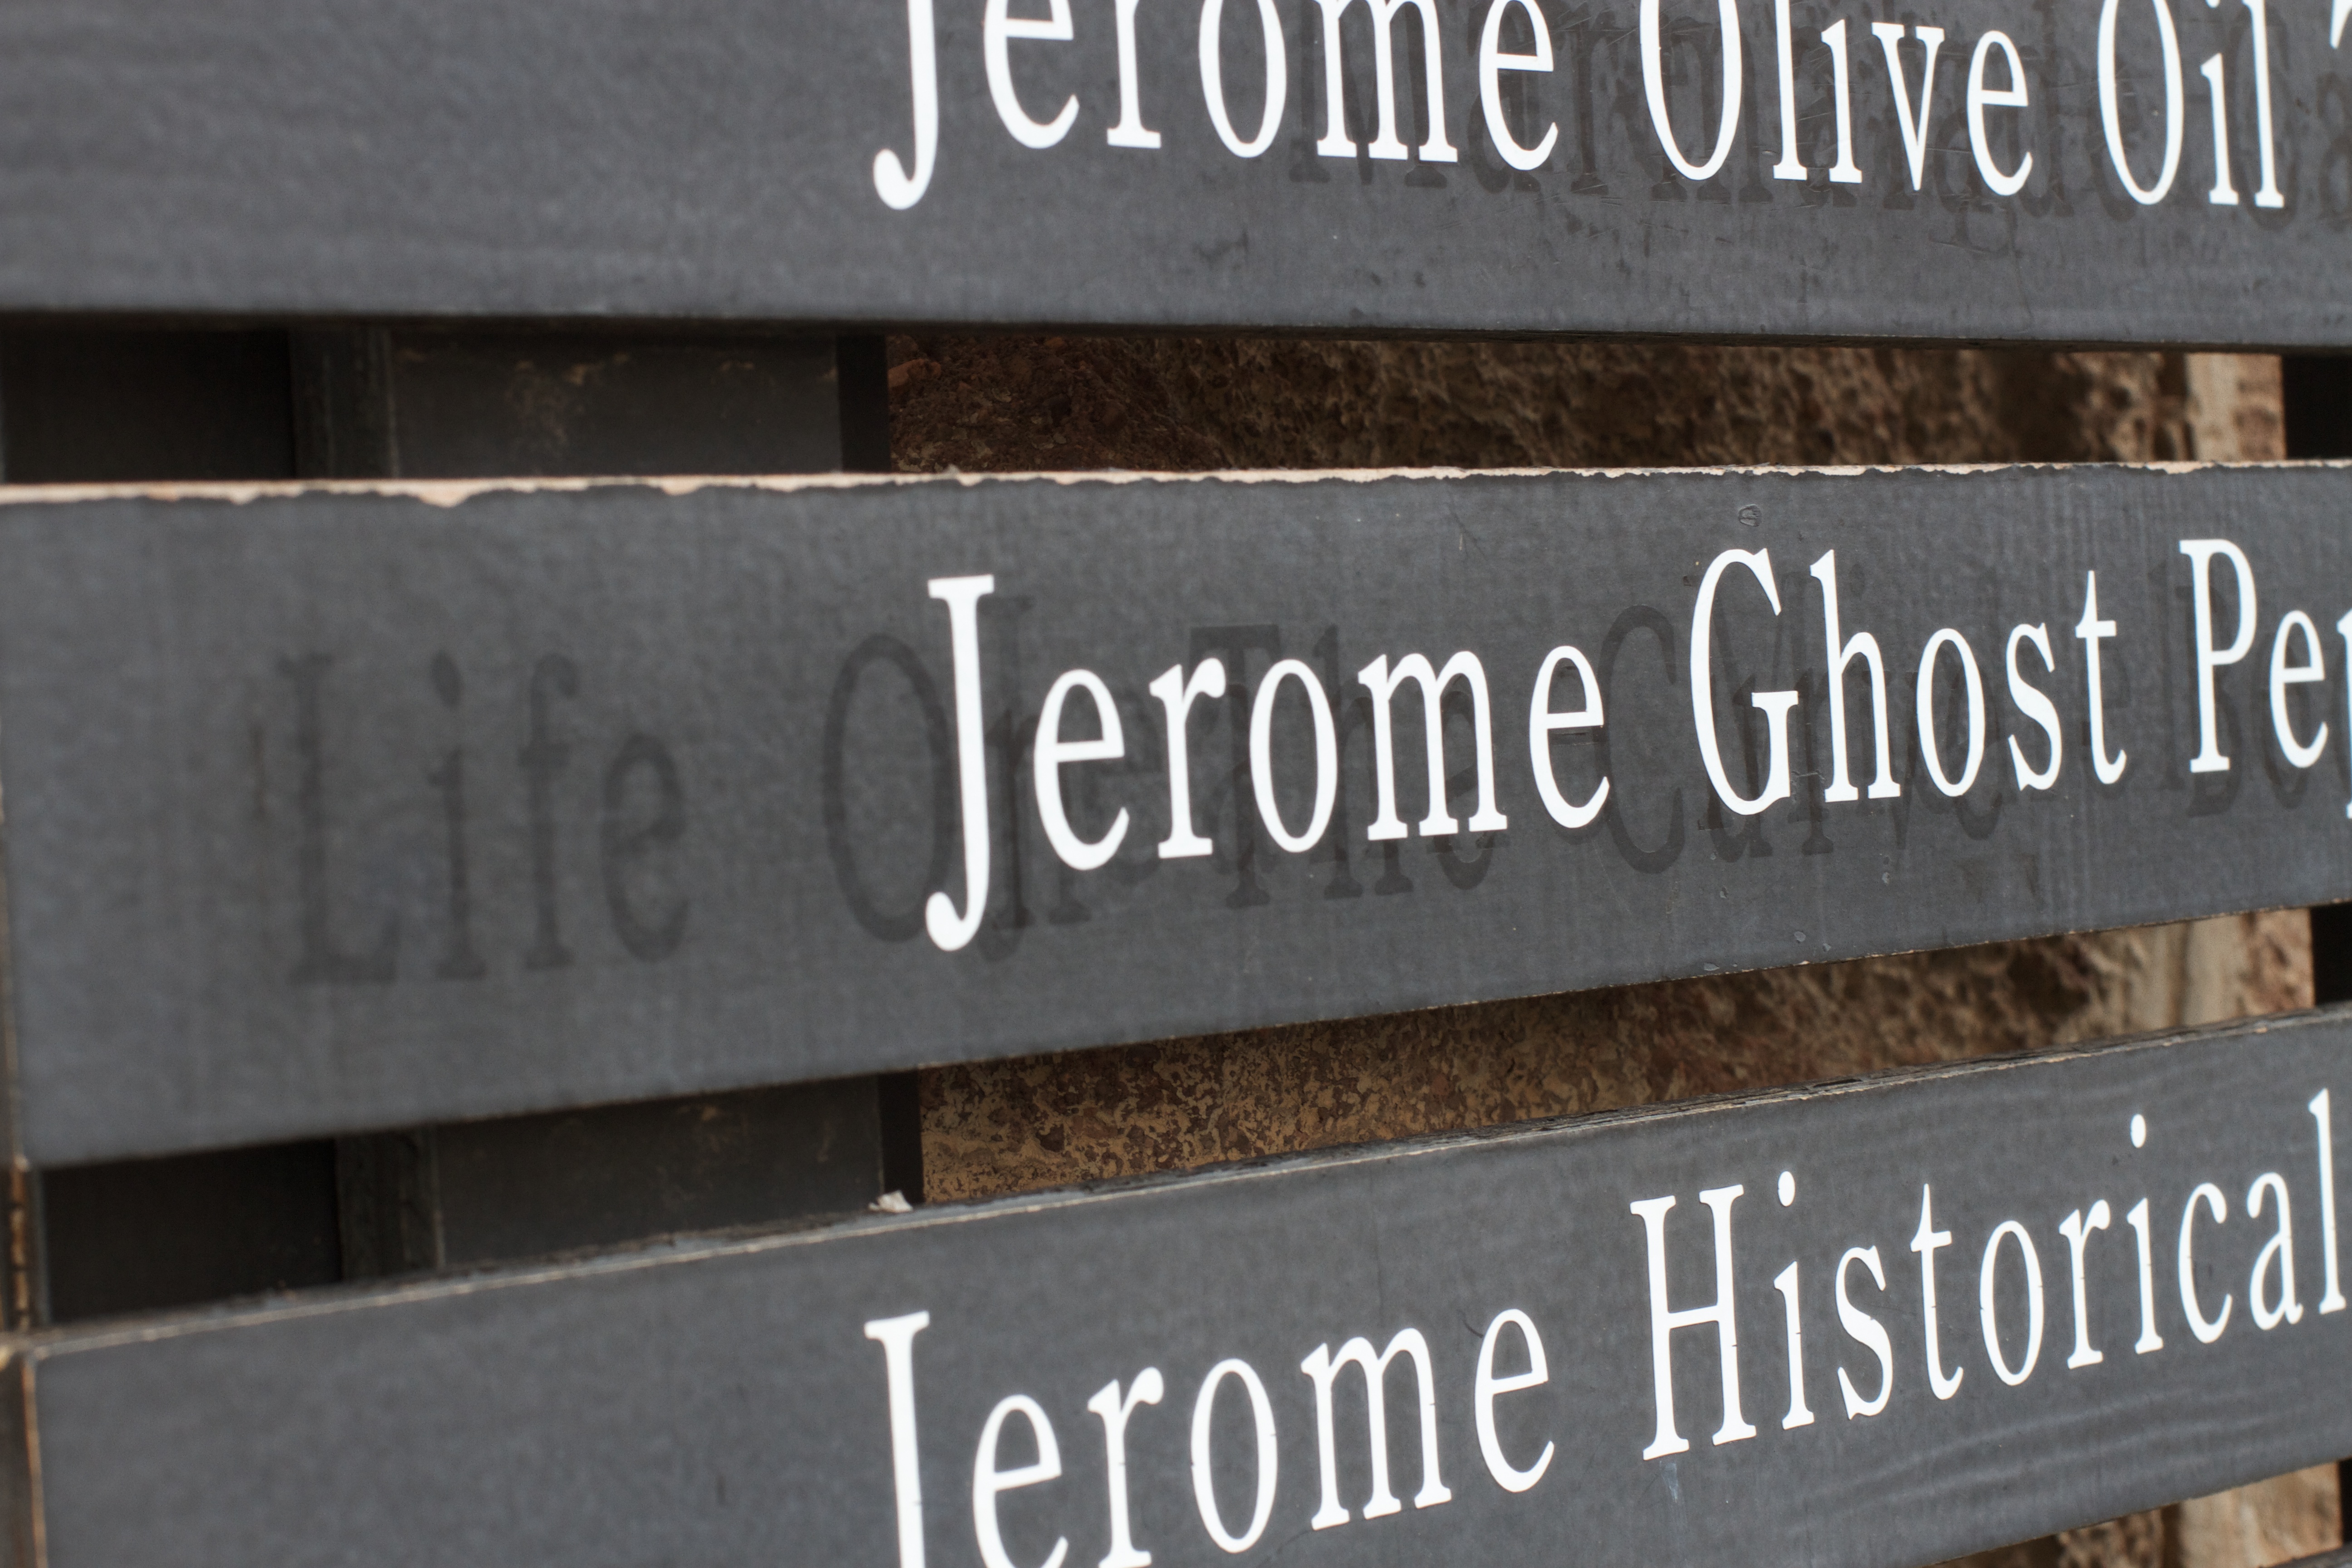
number, sign, street sign, signage, brand, font, commemorative plaque